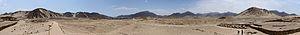
La ville sacrée de Caral-Supe ou Caral-Chupacigarro, est un site archéologique antique situé dans le désert à 23 km de la côte du Pérou, dans la vallée de Supe, région de Lima, province de Barranca, à 140 km au nord-nord-ouest de Lima, est le vestige de la plus ancienne cité d'Amérique connue à ce jour.